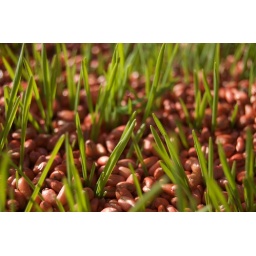
Some brightly coloured green shoots coming up from underneath a pile of red seeds.